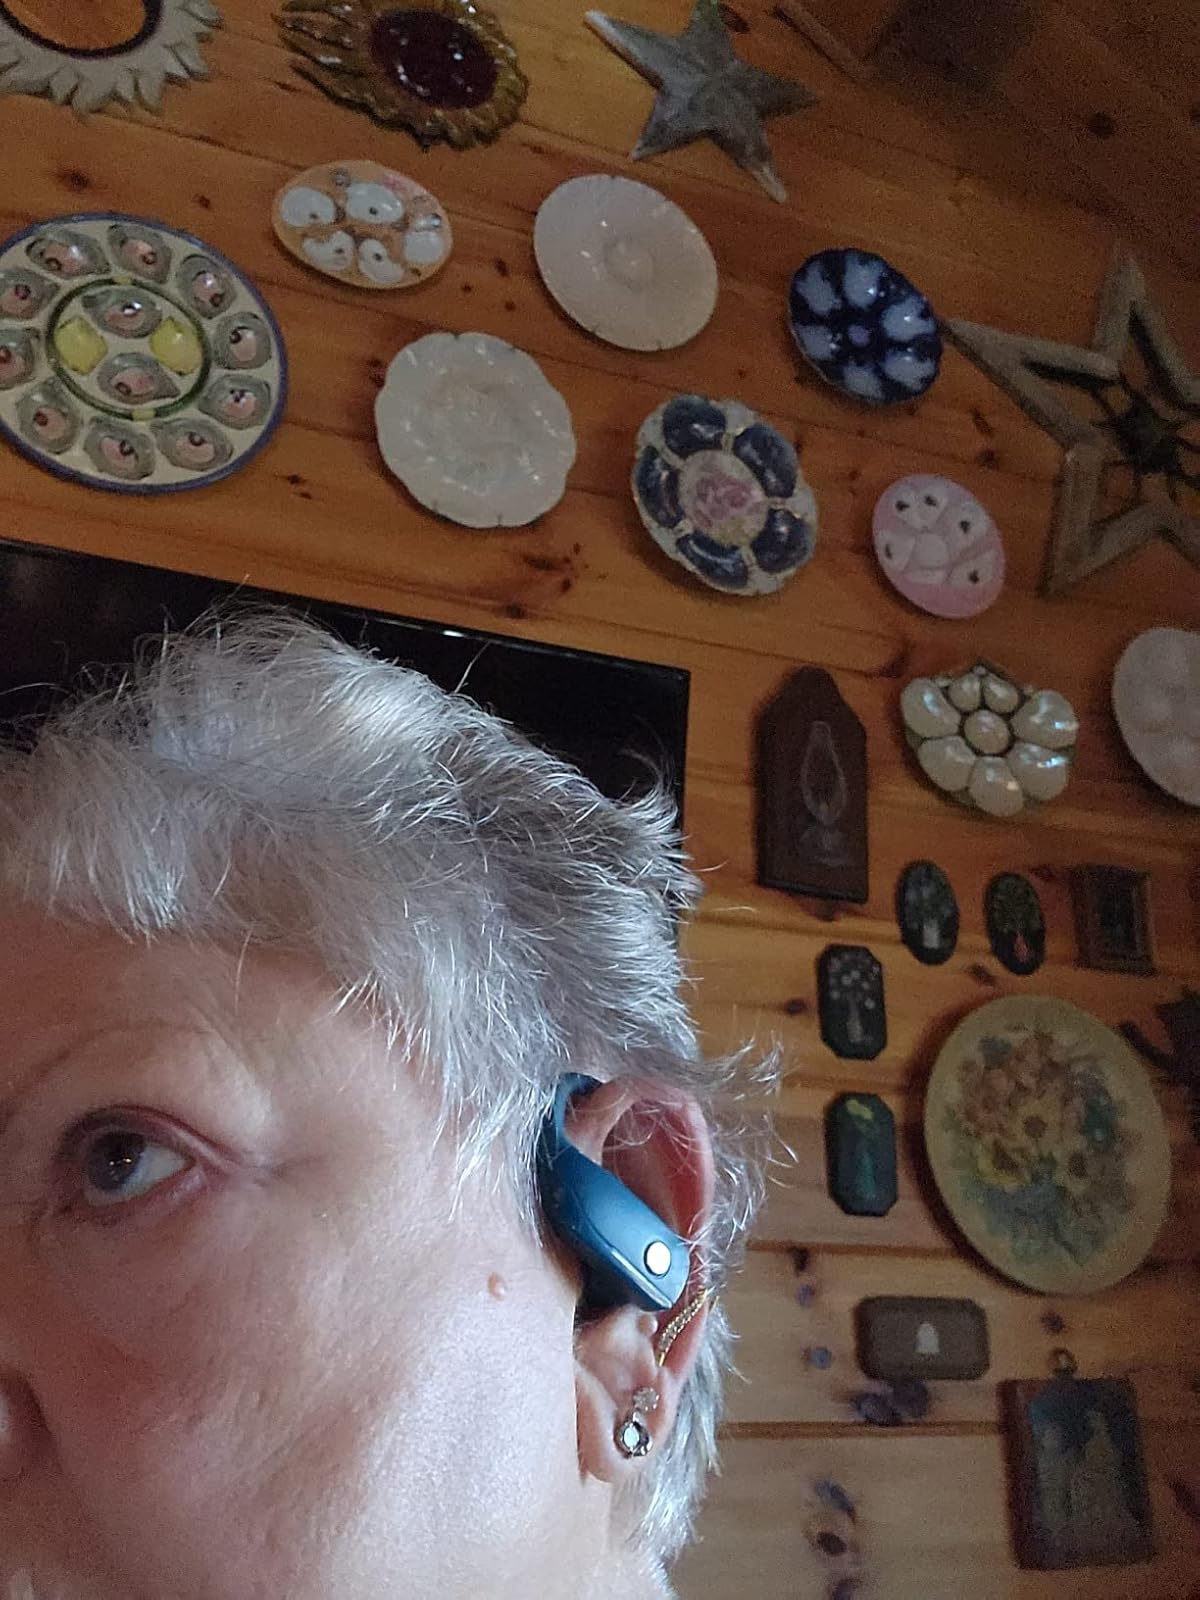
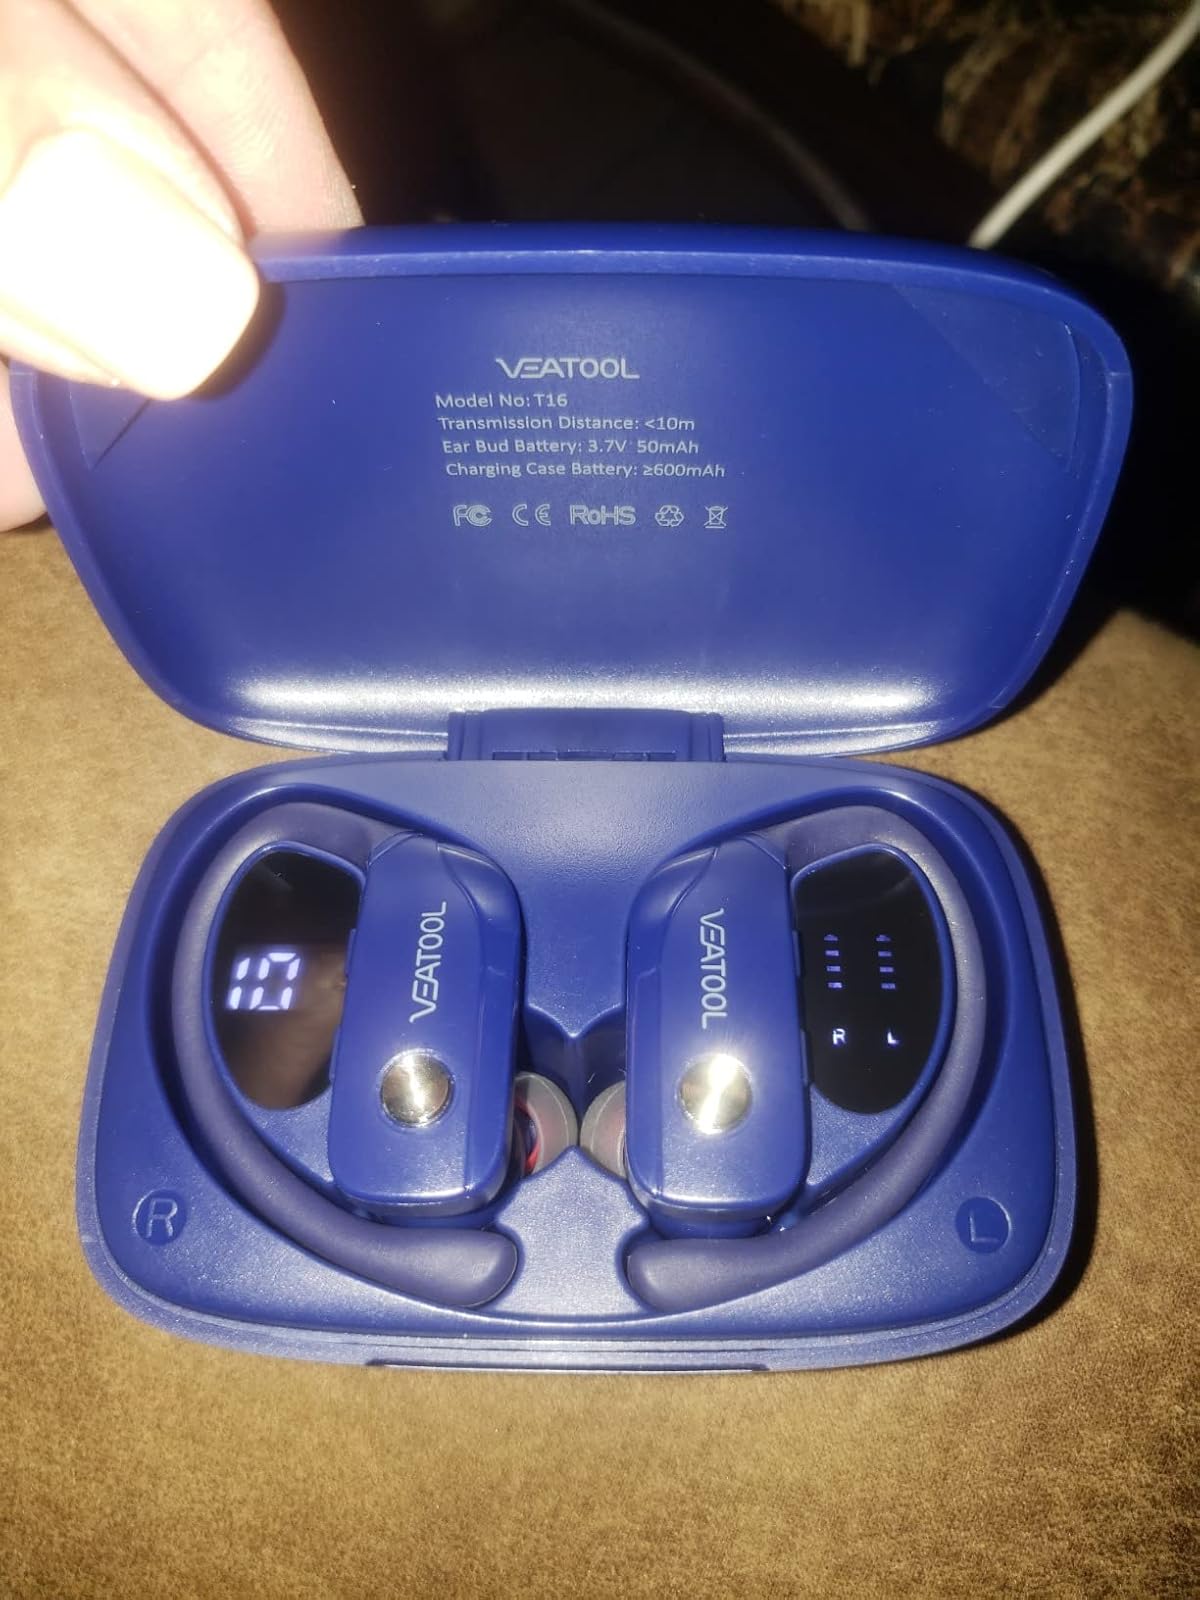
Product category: earbuds
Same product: no